Eighth Crusade

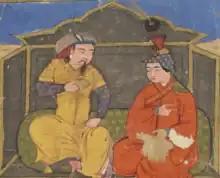
Abaqa with Doquz Khatun.

Hulagu died of natural causes in February 1265, weakening the Mongols' position. His widow Doquz Khatun secured the succession for her step-son Abaqa, a Buddhist who was then governor of Turkestan. Before his death, Hulagu had been negotiating with Michael VIII Palaiologos to add a daughter of the Byzantine imperial family to his large number of wives. The emperor's illegitimate daughter Maria Palaiologina was sent in 1265, escorted by Euthymius. Since Hulagu died before Maria arrived, she was instead married to Abaqa. Abaqa's transition to Ilkhan was slow, and was continually threatened by the Golden Horde, invading his territory the next spring as part of an alliance with the Mamluks. The hostilities continued until the death of Berke in 1267. Kublai Khan attempted to intervene and the new khan Möngke-Temür did not launch a major invasion into Abaqa's territory. Nevertheless, Möngke-Temür maintained the alliance with Baibars, who then felt that he could resume his campaigns against the Christians without fear of interference.